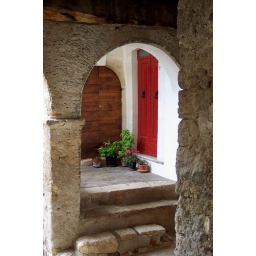
Lovely red door in a &amp;quot;grey&amp;quot; little town. A nice way to say &amp;quot;welcome home&amp;quot;...